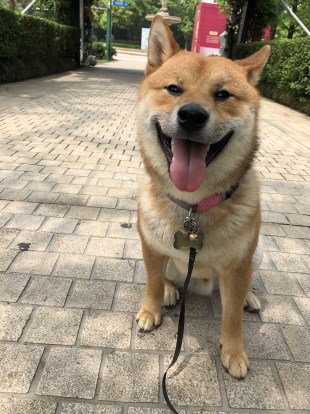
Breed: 1043-n000001-Shiba_Dog